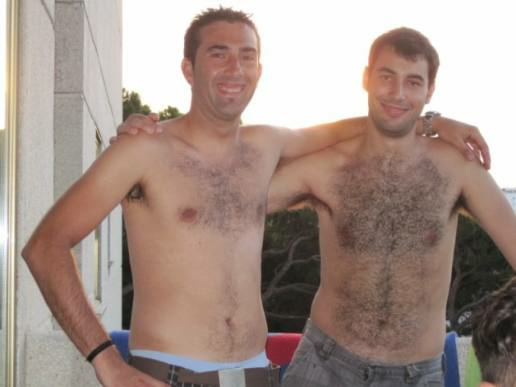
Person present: Yes